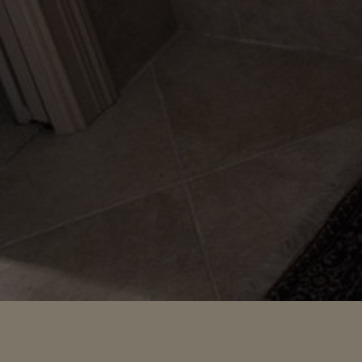
Material: tile